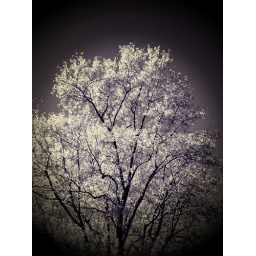
Gold leaves against blue sky